Miller–Brewer House

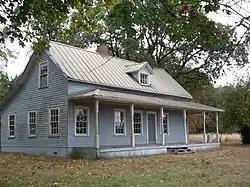

The Miller–Brewer House was a historic Greek Revival-style home located near Rochester, Washington, United States. It was built in 1860 and prior to 2017, was one of Washington state's few surviving box frame style houses from the territorial era. The house was added to the National Register of Historic Places in 1988. It was destroyed by fire on Aug. 22, 2017.